Revival Vintage Bottle Shop

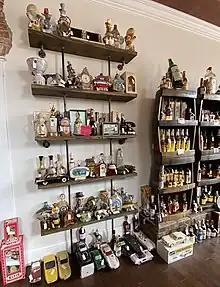
Displays of vintage bottles of liquor

The shop sources bottles of various liquors from estate sales and other private sellers; some vintages date from pre-prohibition. , it had over 4,000 bottles. It collects and sells bottles of bourbon, scotch, brandy, tequila, rum, and gin and offers tastings. The shop opens a bottle daily to offer tastings.